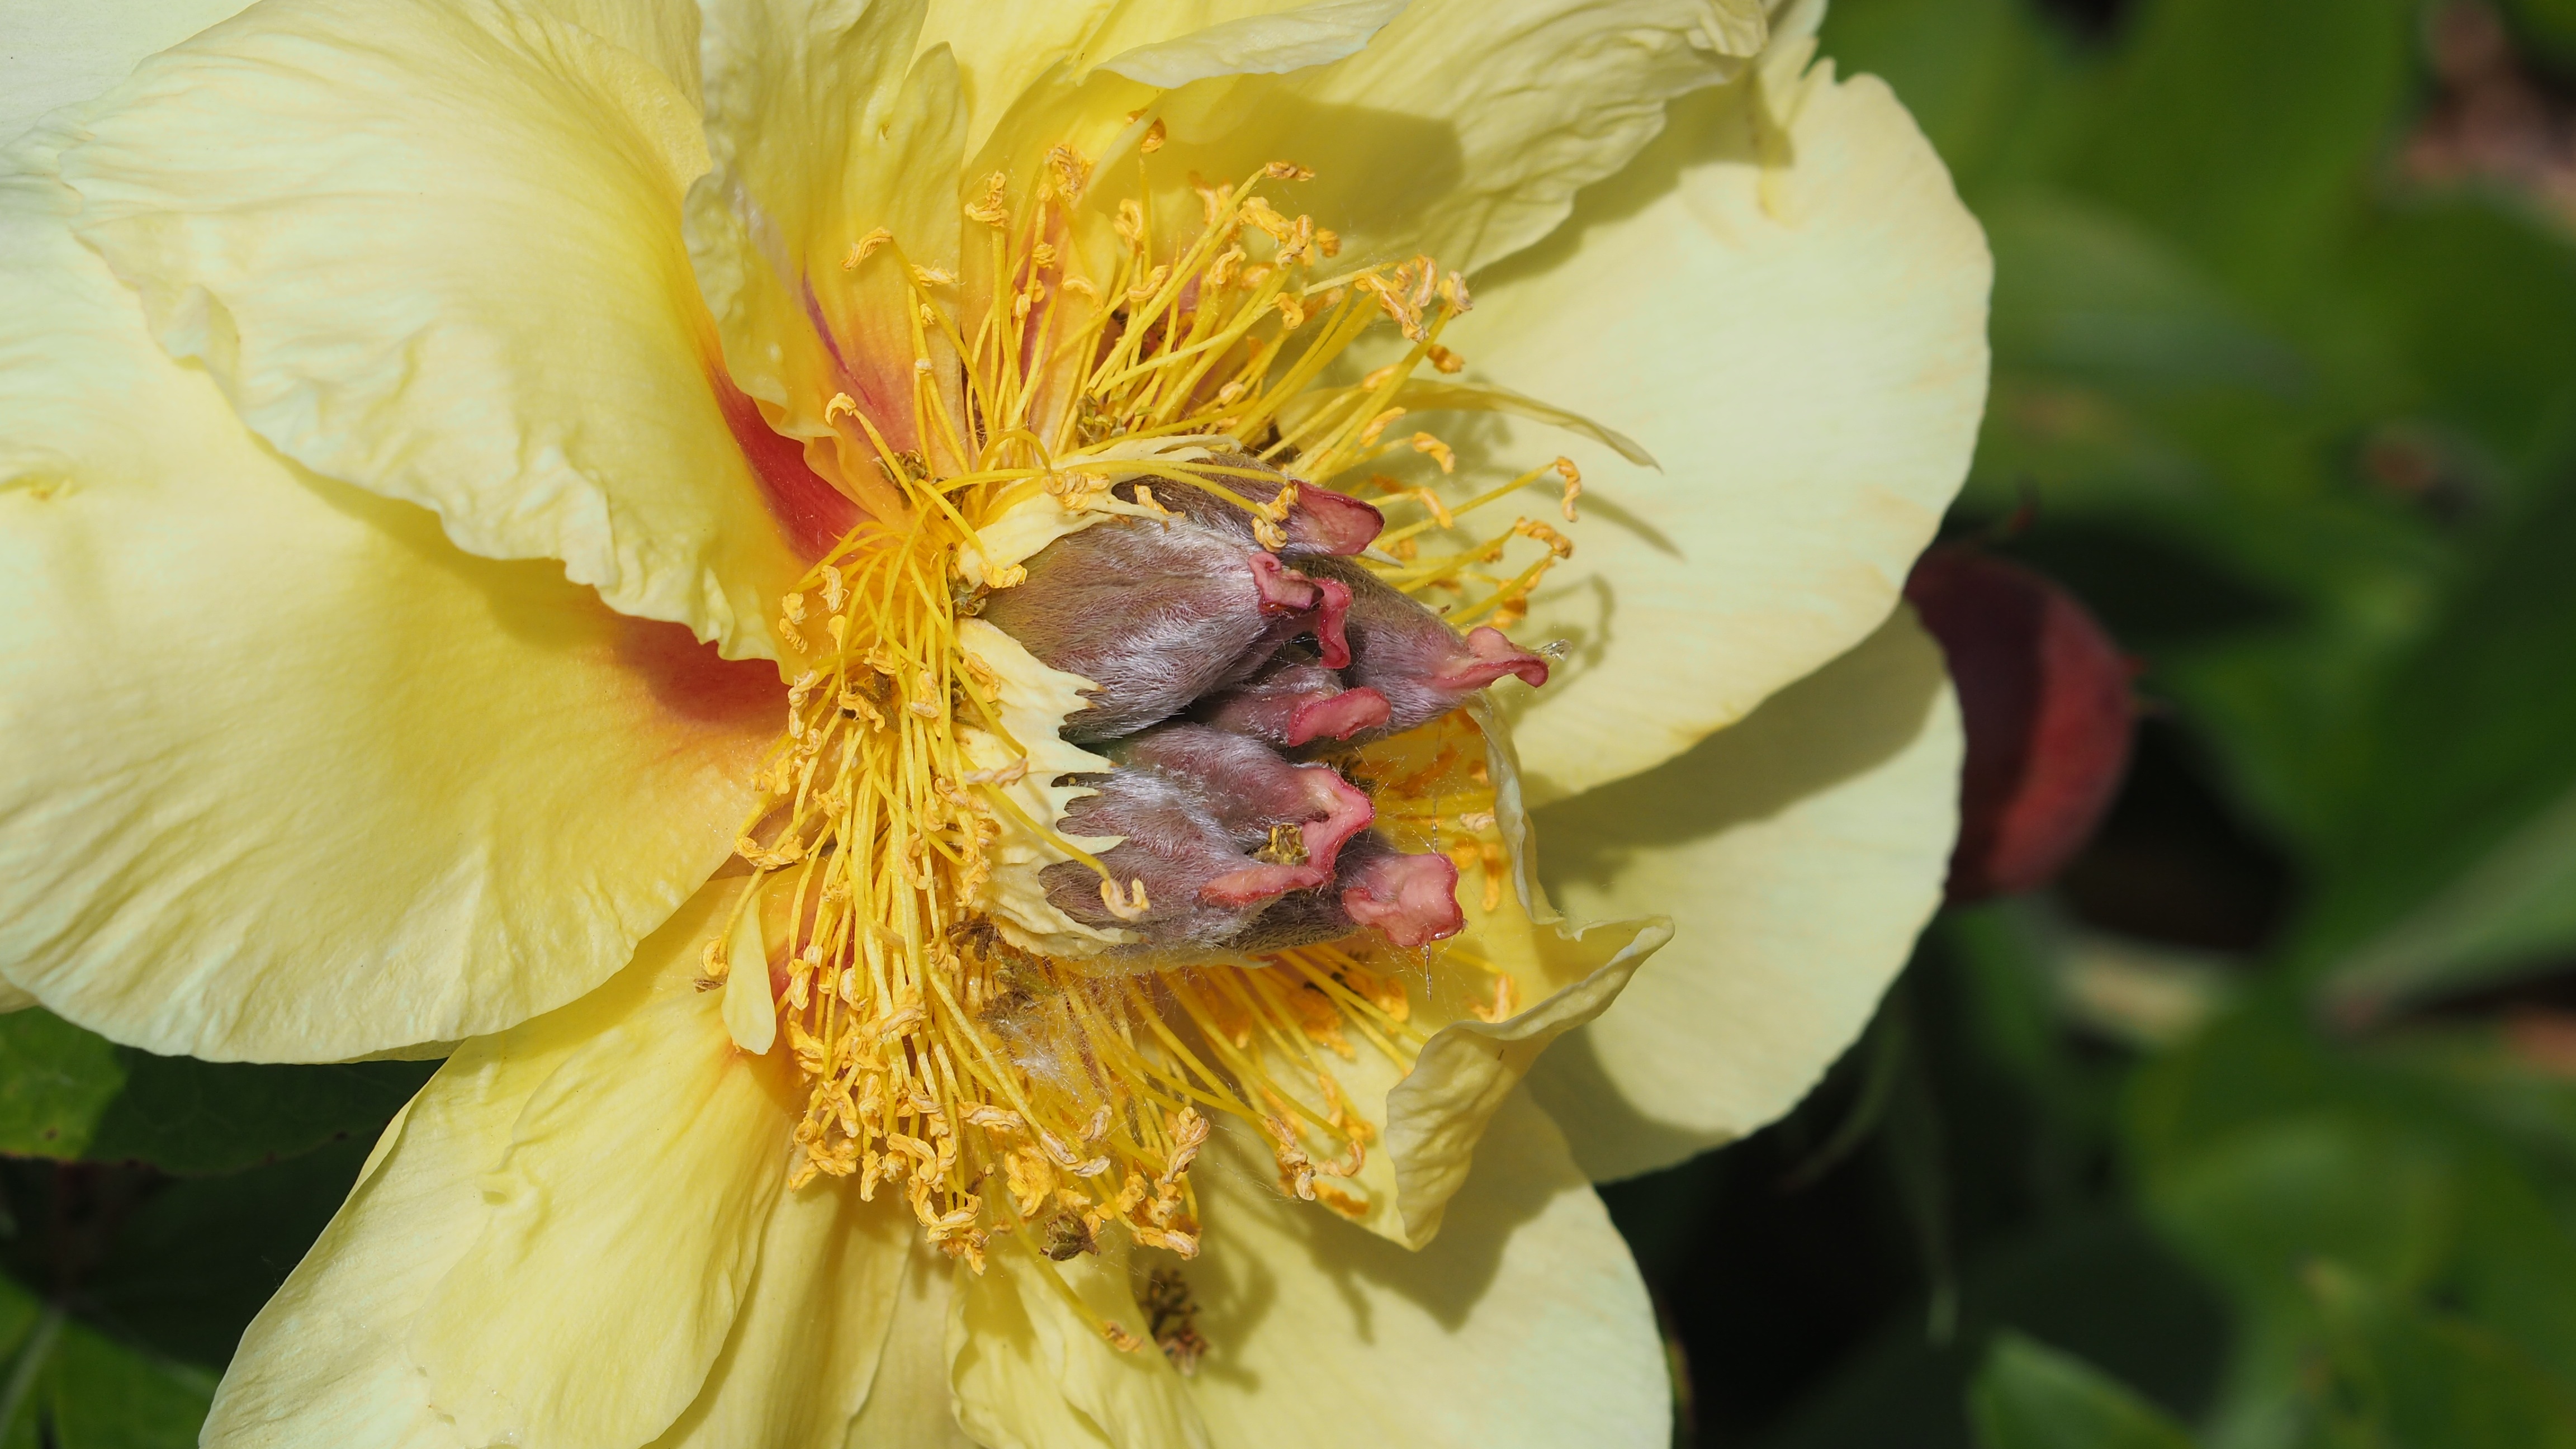
blossom, plant, flower, petal, bloom, wildlife, green, macro, natural, botany, yellow, garden, flora, wildflower, close up, bee, hairy, nectar, peony, macro photography, flowering plant, land plant